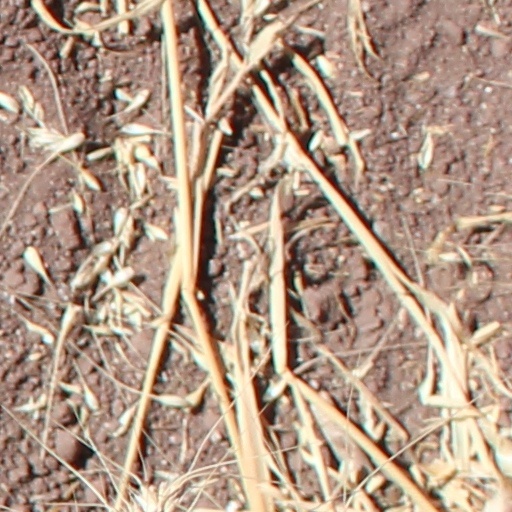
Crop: wheat